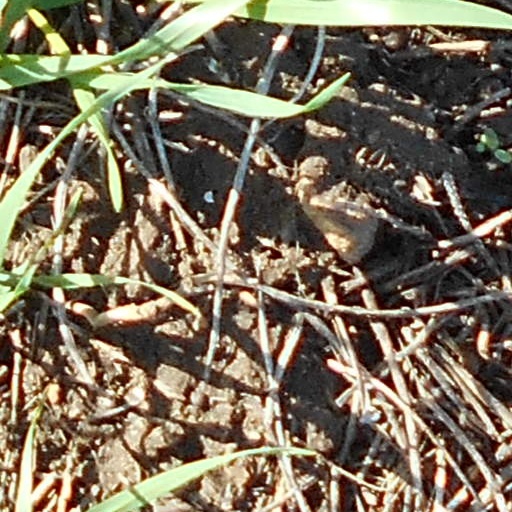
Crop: wheat